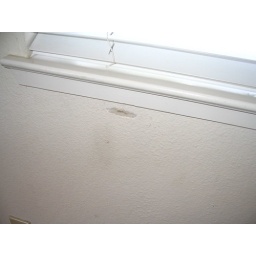
2nd view of gouge in wall under window in liveing room, needs repair, texture and paint